Cradle Mountain-Lake St Clair National Park

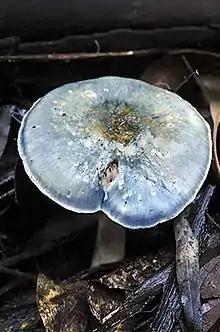
"Cortinarius metallicus"

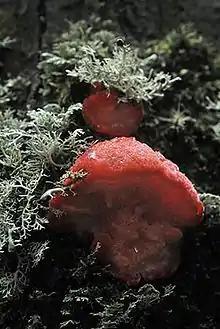
"Tyromyces pulcherrimus"

One of the more a conspicuous species found in the wetter parts of the park is the strawberry bracket fungus ("Tyromyces pulcherrimus"). It grows on myrtle beech ("Nothofagus cunninghammii") and snow gums. The Australian citizen-science organisation, Fungimap is documenting and mapping the distribution of fungi including those that occur in National Parks. "Cortinarius metallicus" is a mycorrhizal species also found in the park.